William Stephenson

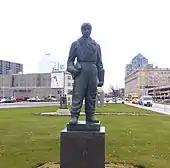
The William Stephenson statue near Memorial Boulevard in downtown Winnipeg.

In 1997, a new public library built in Winnipeg was named for him, after a vote was held to choose the name of the new library. Leo Mol donated a miniature of his statue of Stephenson to the library.